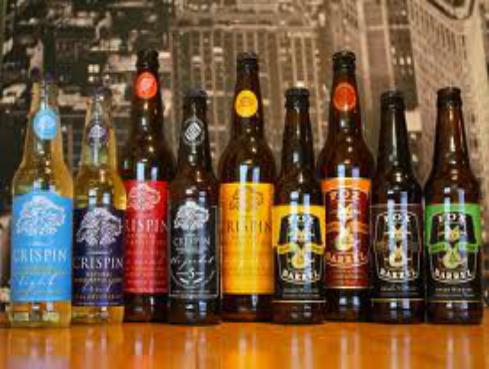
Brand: Crispin Cider
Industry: Food